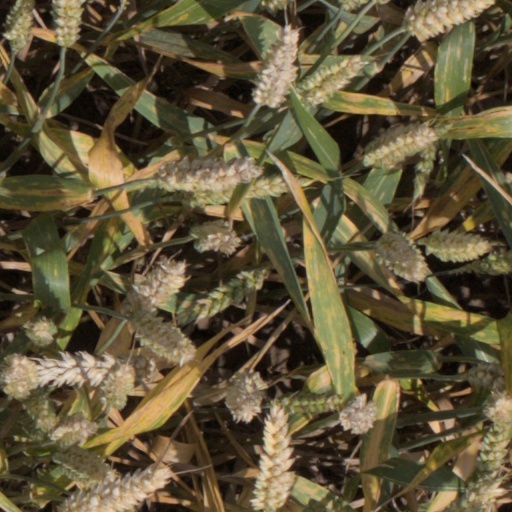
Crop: wheat